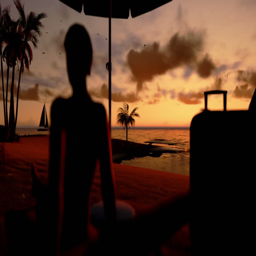
woman on the beach , travelling suitcases and yacht sailing at sunrise